Pejeng drum

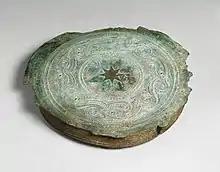
The separately-cast head (the tympanum) of a Pejeng-type drum found in Sumba

Pejeng drum (also Pejeng-type drum) is a type of Bronze Age kettledrum which was produced across the archipelago of Indonesia between the 1st and 2nd century AD. They are one of Indonesia's finest example of metalworking. Examples of Bronze Age Pejeng drum, such as the ancient Moon of Pejeng, is the largest bronze drum in the world, indicating the advance of metal casting technique and the active trade in the archipelago in the first millennium AD.